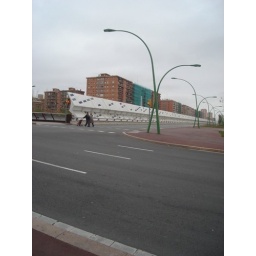
two street lamp post, San Marti, scouting in Barcelona suburbs